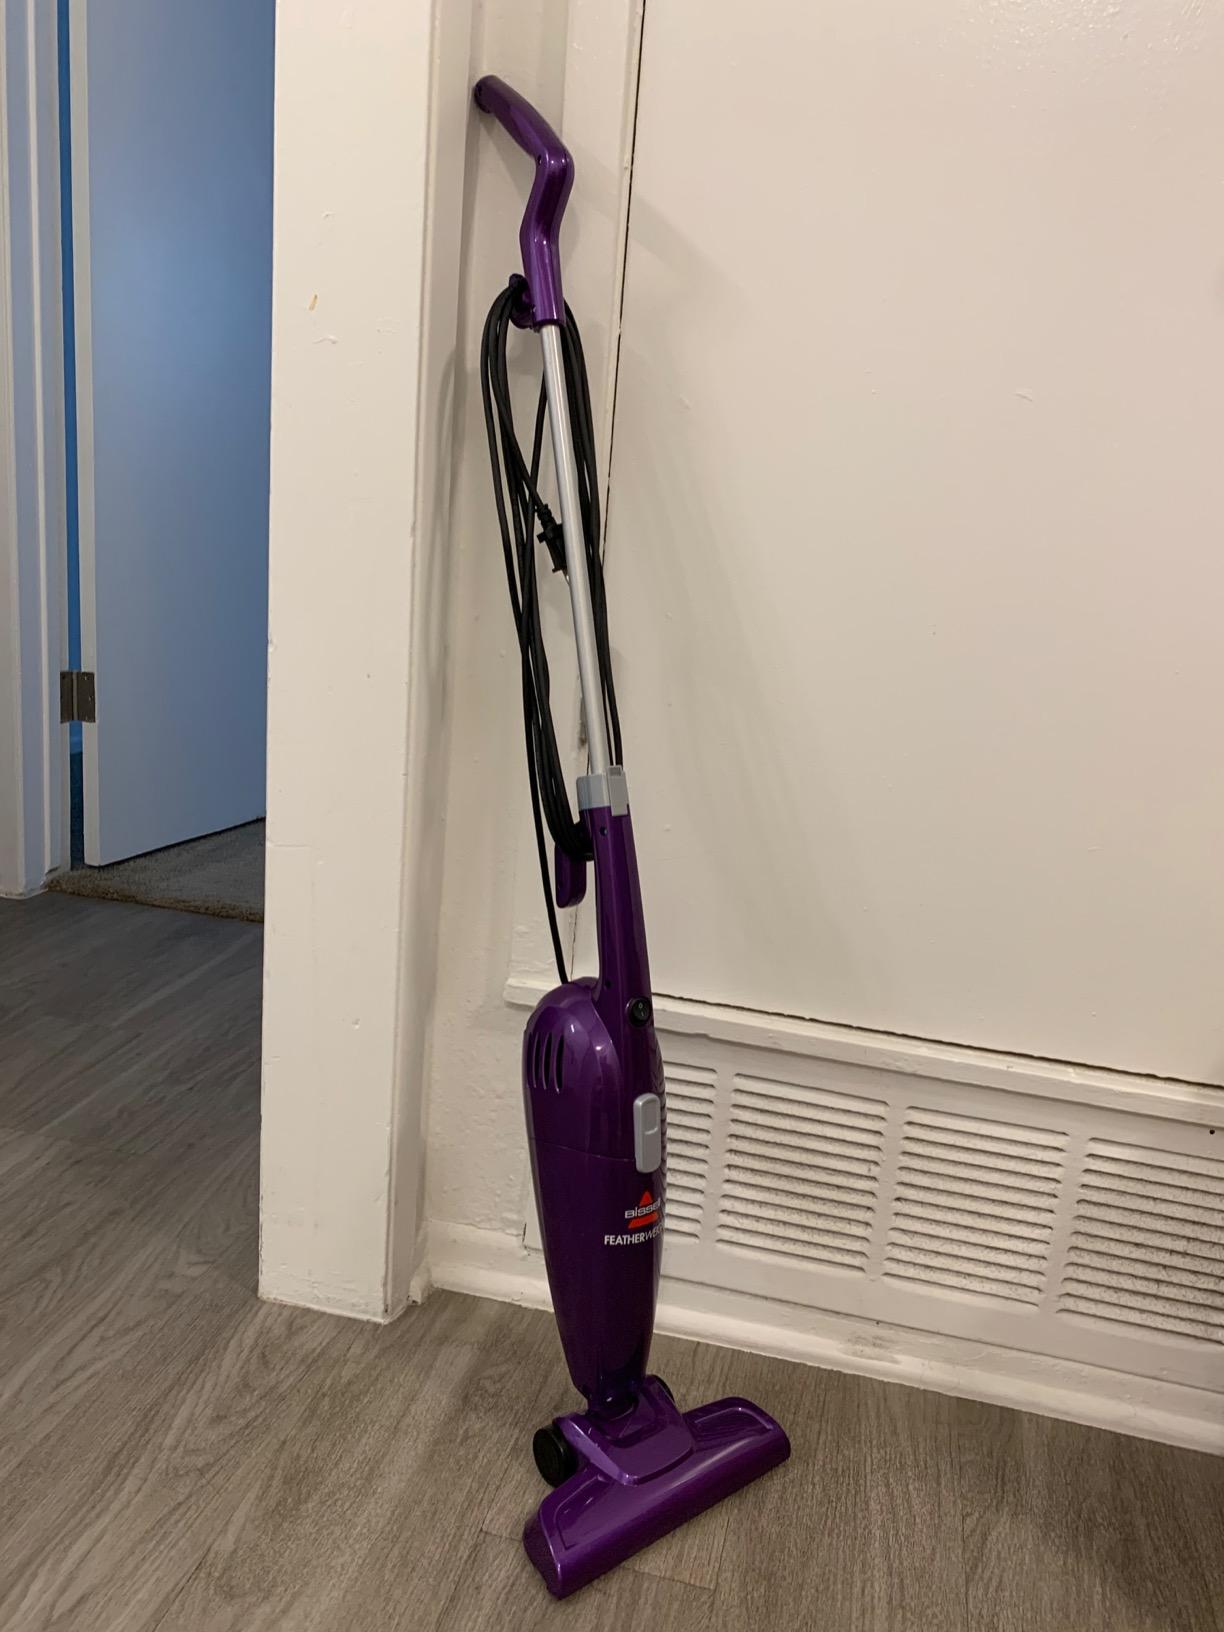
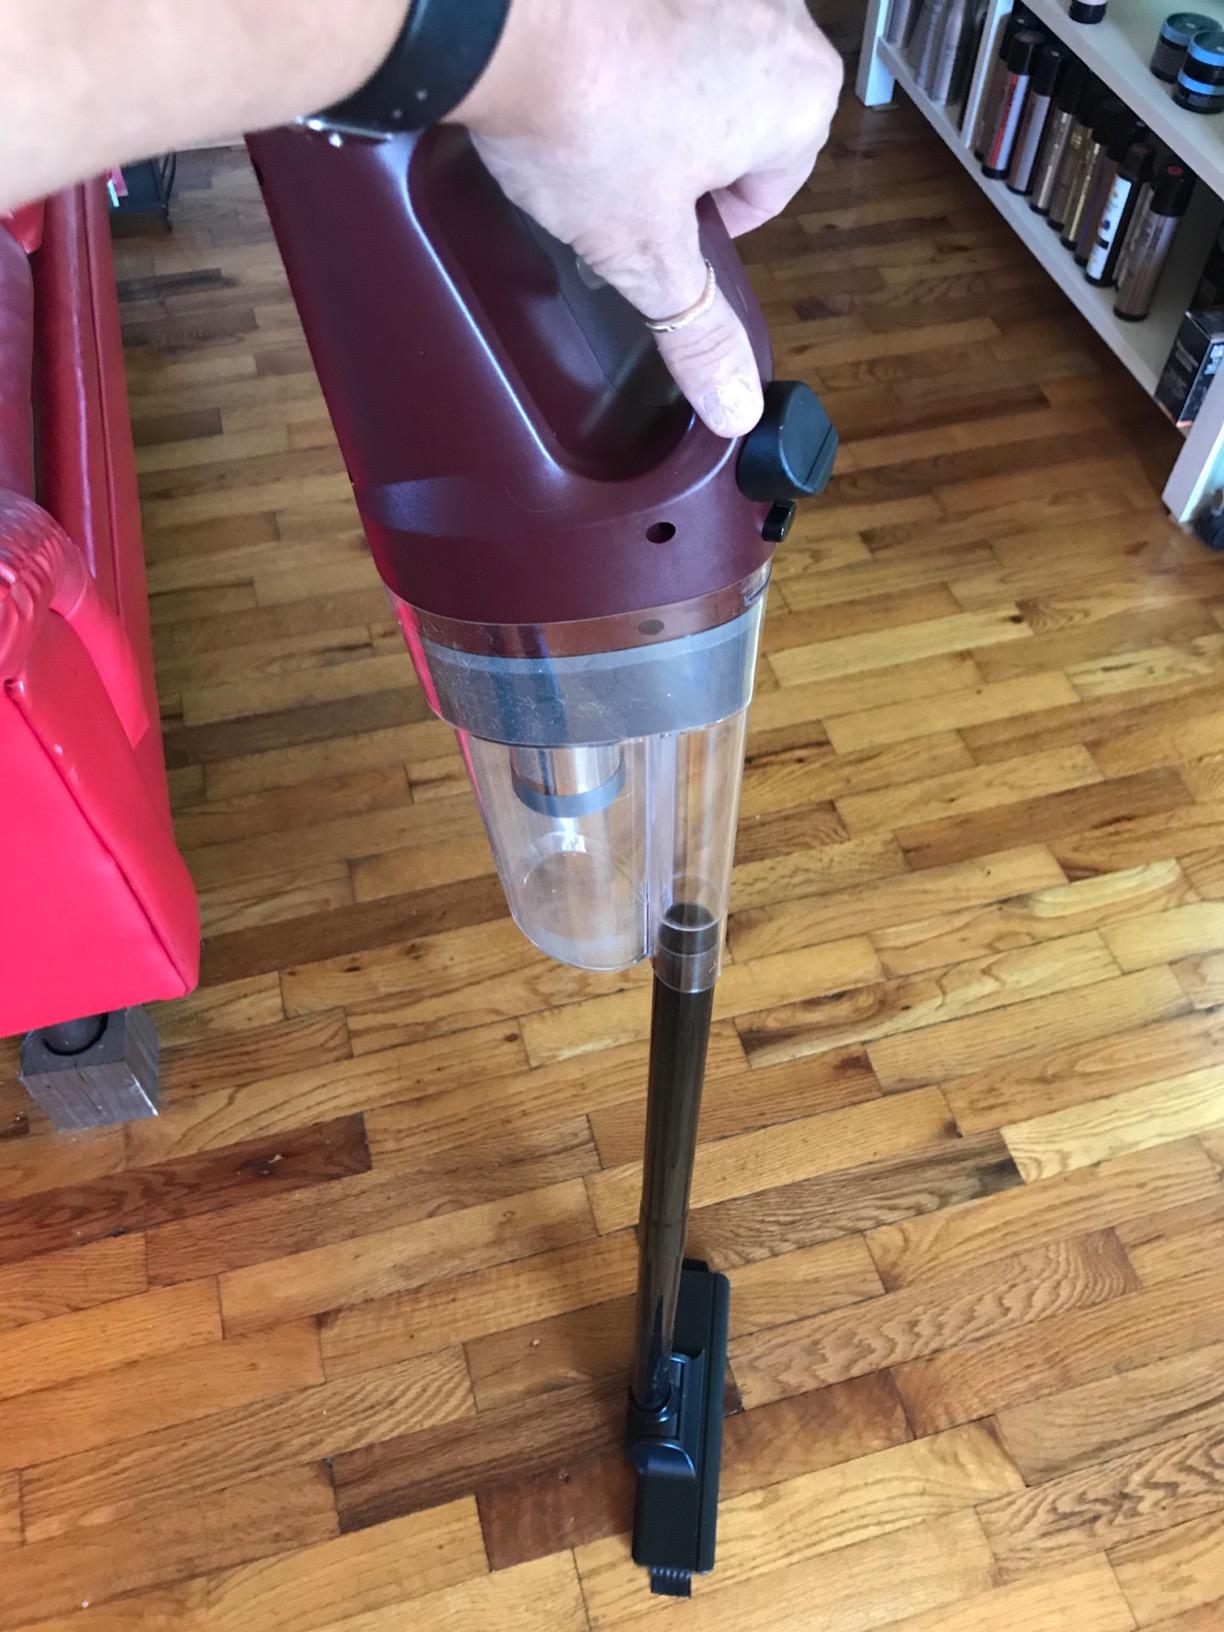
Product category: items_vacuum
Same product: no